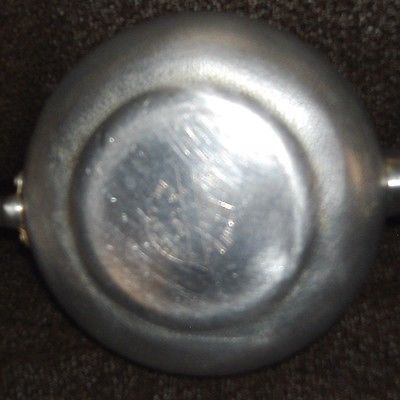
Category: kettle